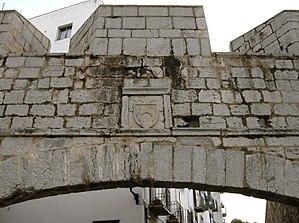
Peñiscola - Portal de Sant Pere - armes du Pape Luna. Español: Peñiscola - Portal de Sant Pere - escudo del Papa Luna.
Pedro Martínez de Luna ou Pierre de Lune cardinal aragonais qui devient pape d'Avignon sous le nom de Benoît XIII, est considéré comme antipape du point de vue catholique.